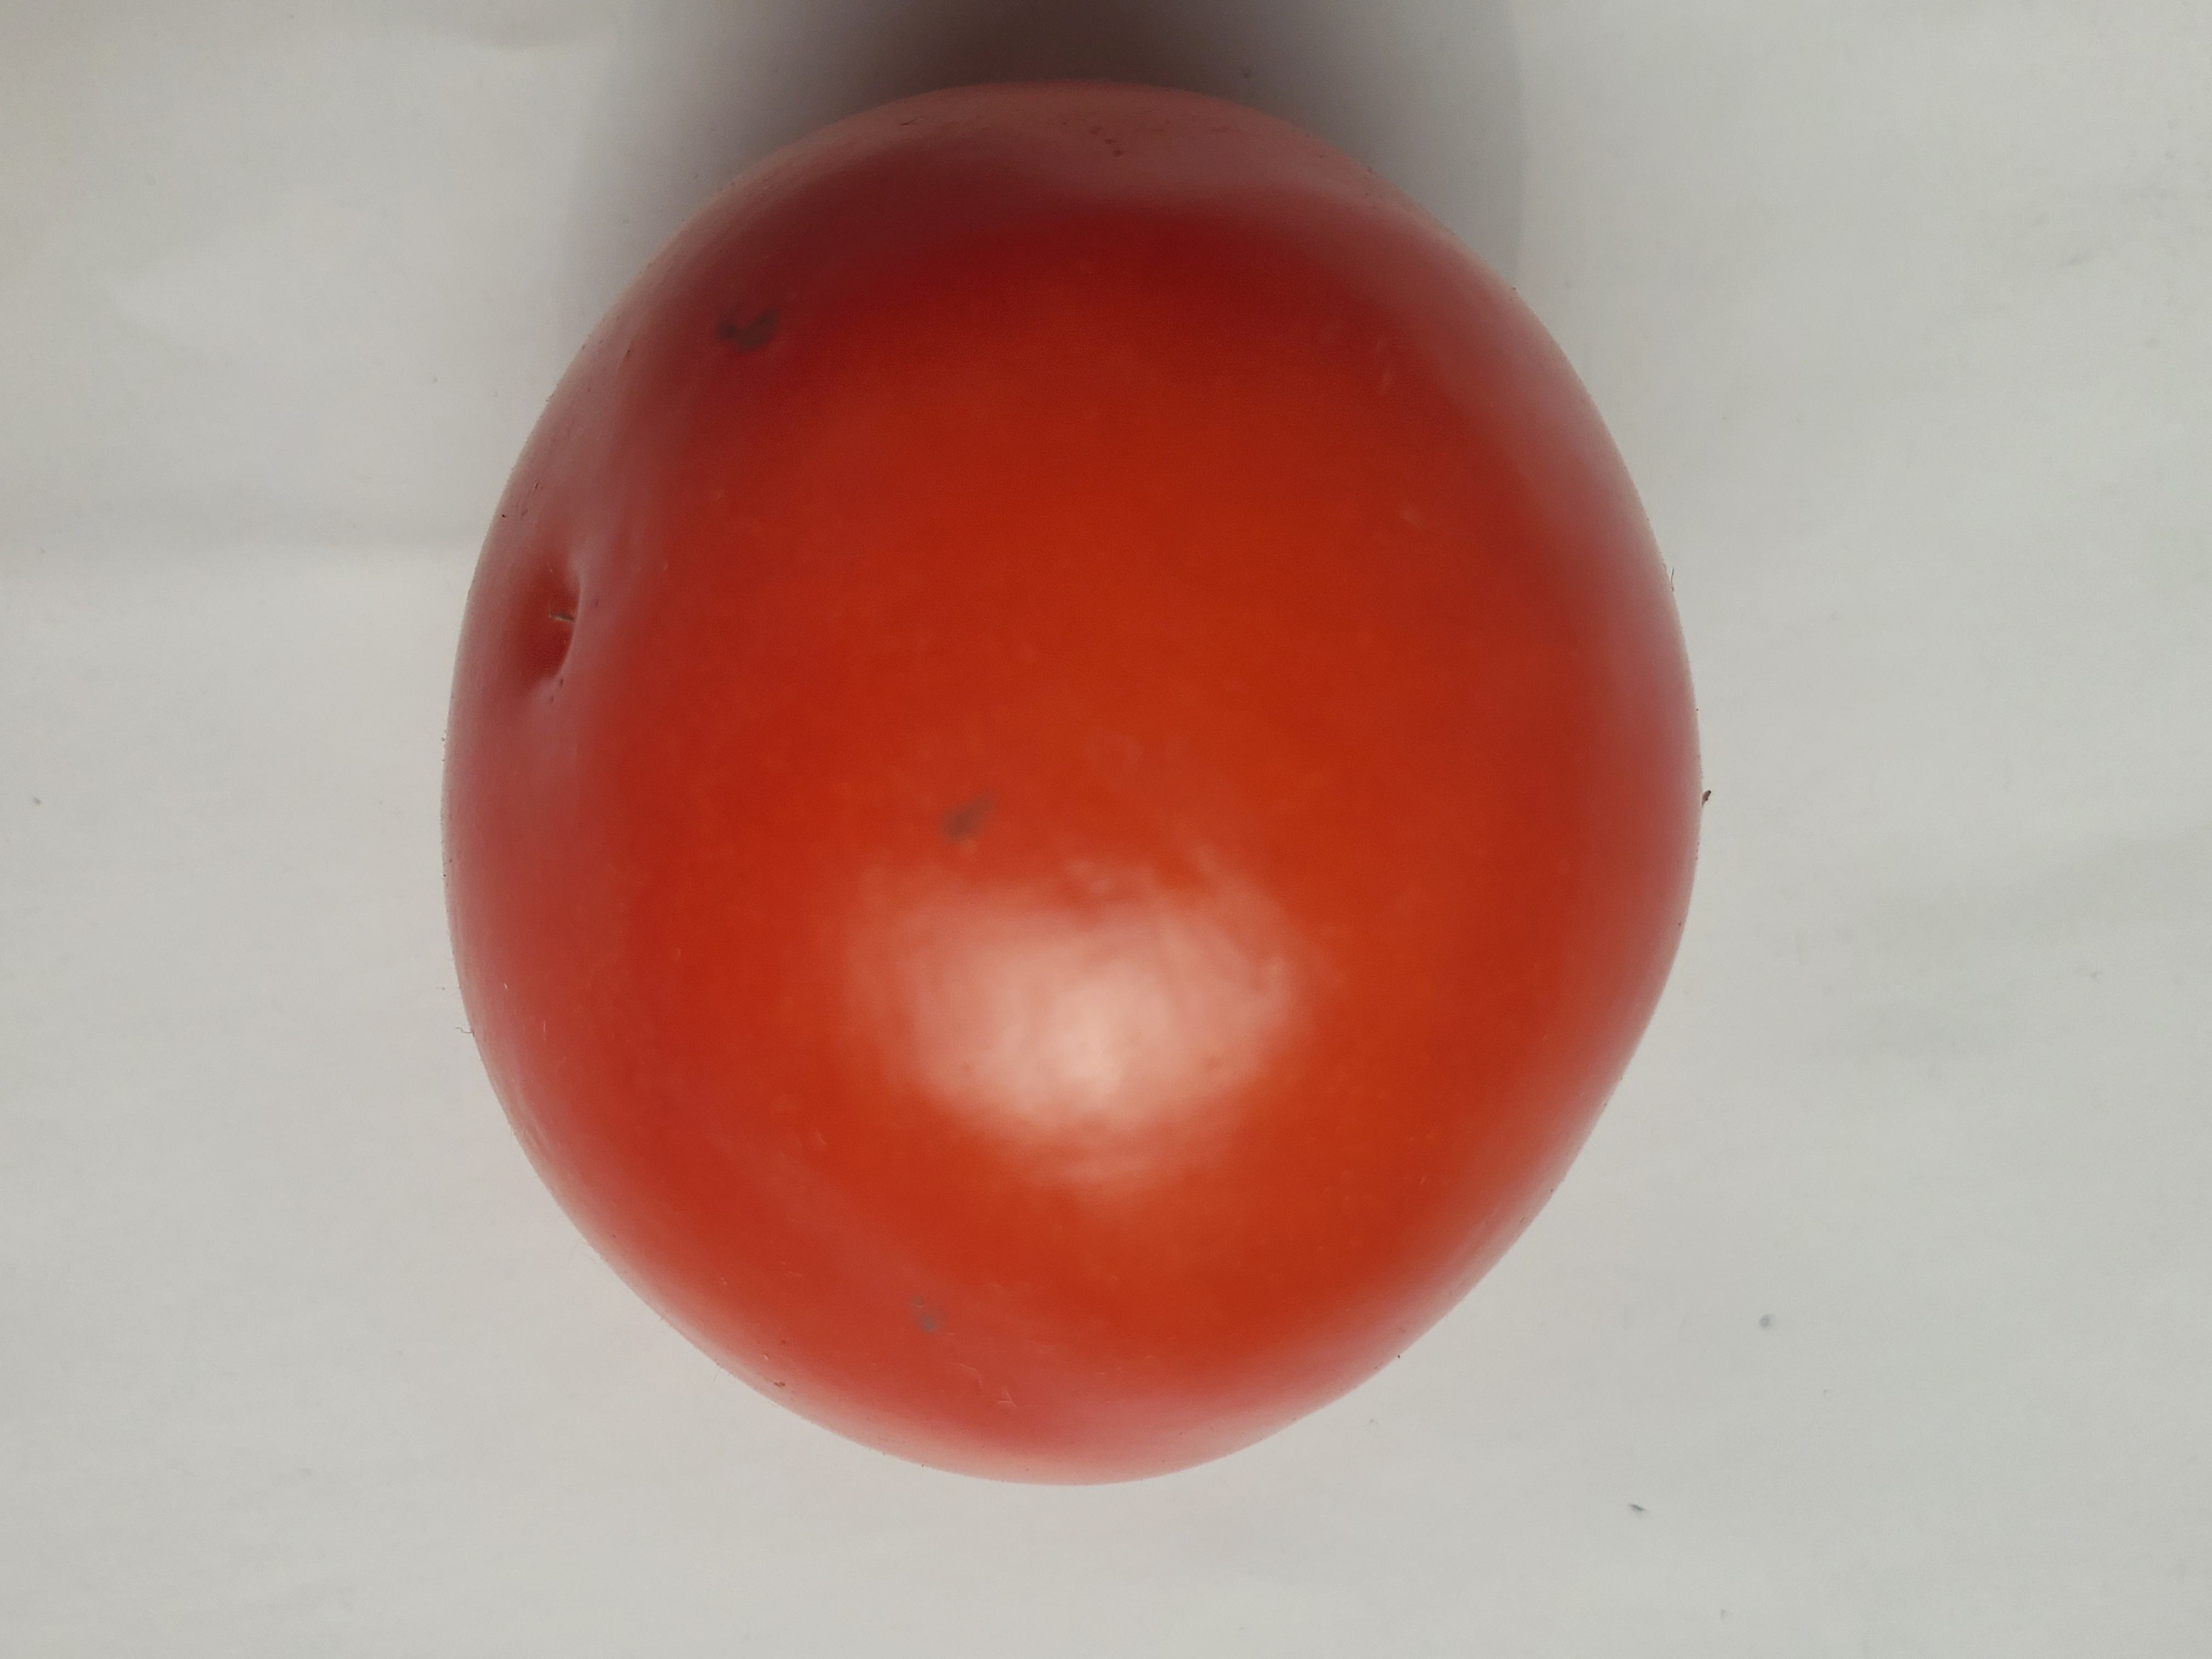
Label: Fresh